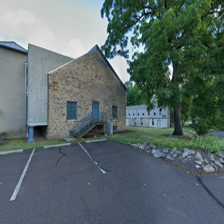
Label: streetView